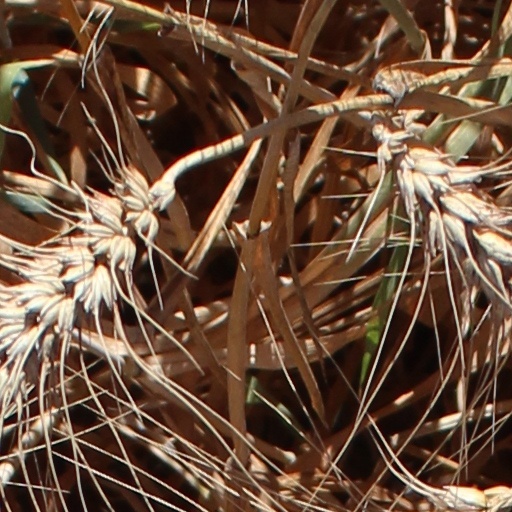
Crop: wheat